Sargat culture

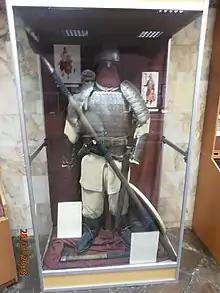
Reconstruction of the armament of a Sargatka warrior in Museum of Archeology and Ethnography in Tyumen

Sargatka metallurgy shows a domestic character. The remains of simple blast furnaces and forges have been discovered in some settlements associated with the culture. The increasing production of Sargatka iron supplied the local population and its nomadic neighbors. Metallographic examination of Sargatka material shows that objects made of malleable iron and steel of average and high quality were prevalent. Unevenly carbonized steel was produced directly in the blast furnace. On average, carbonized steel resulted from a special process of cementation was used for weapon production. Forging, multilayered welding, and tempering was known as well, though quality of welding was not high and the temperature regime was rather unstable.